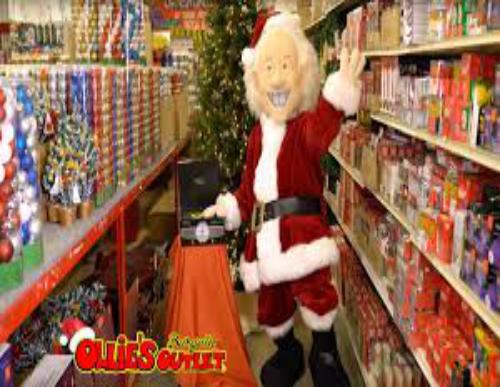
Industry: Others